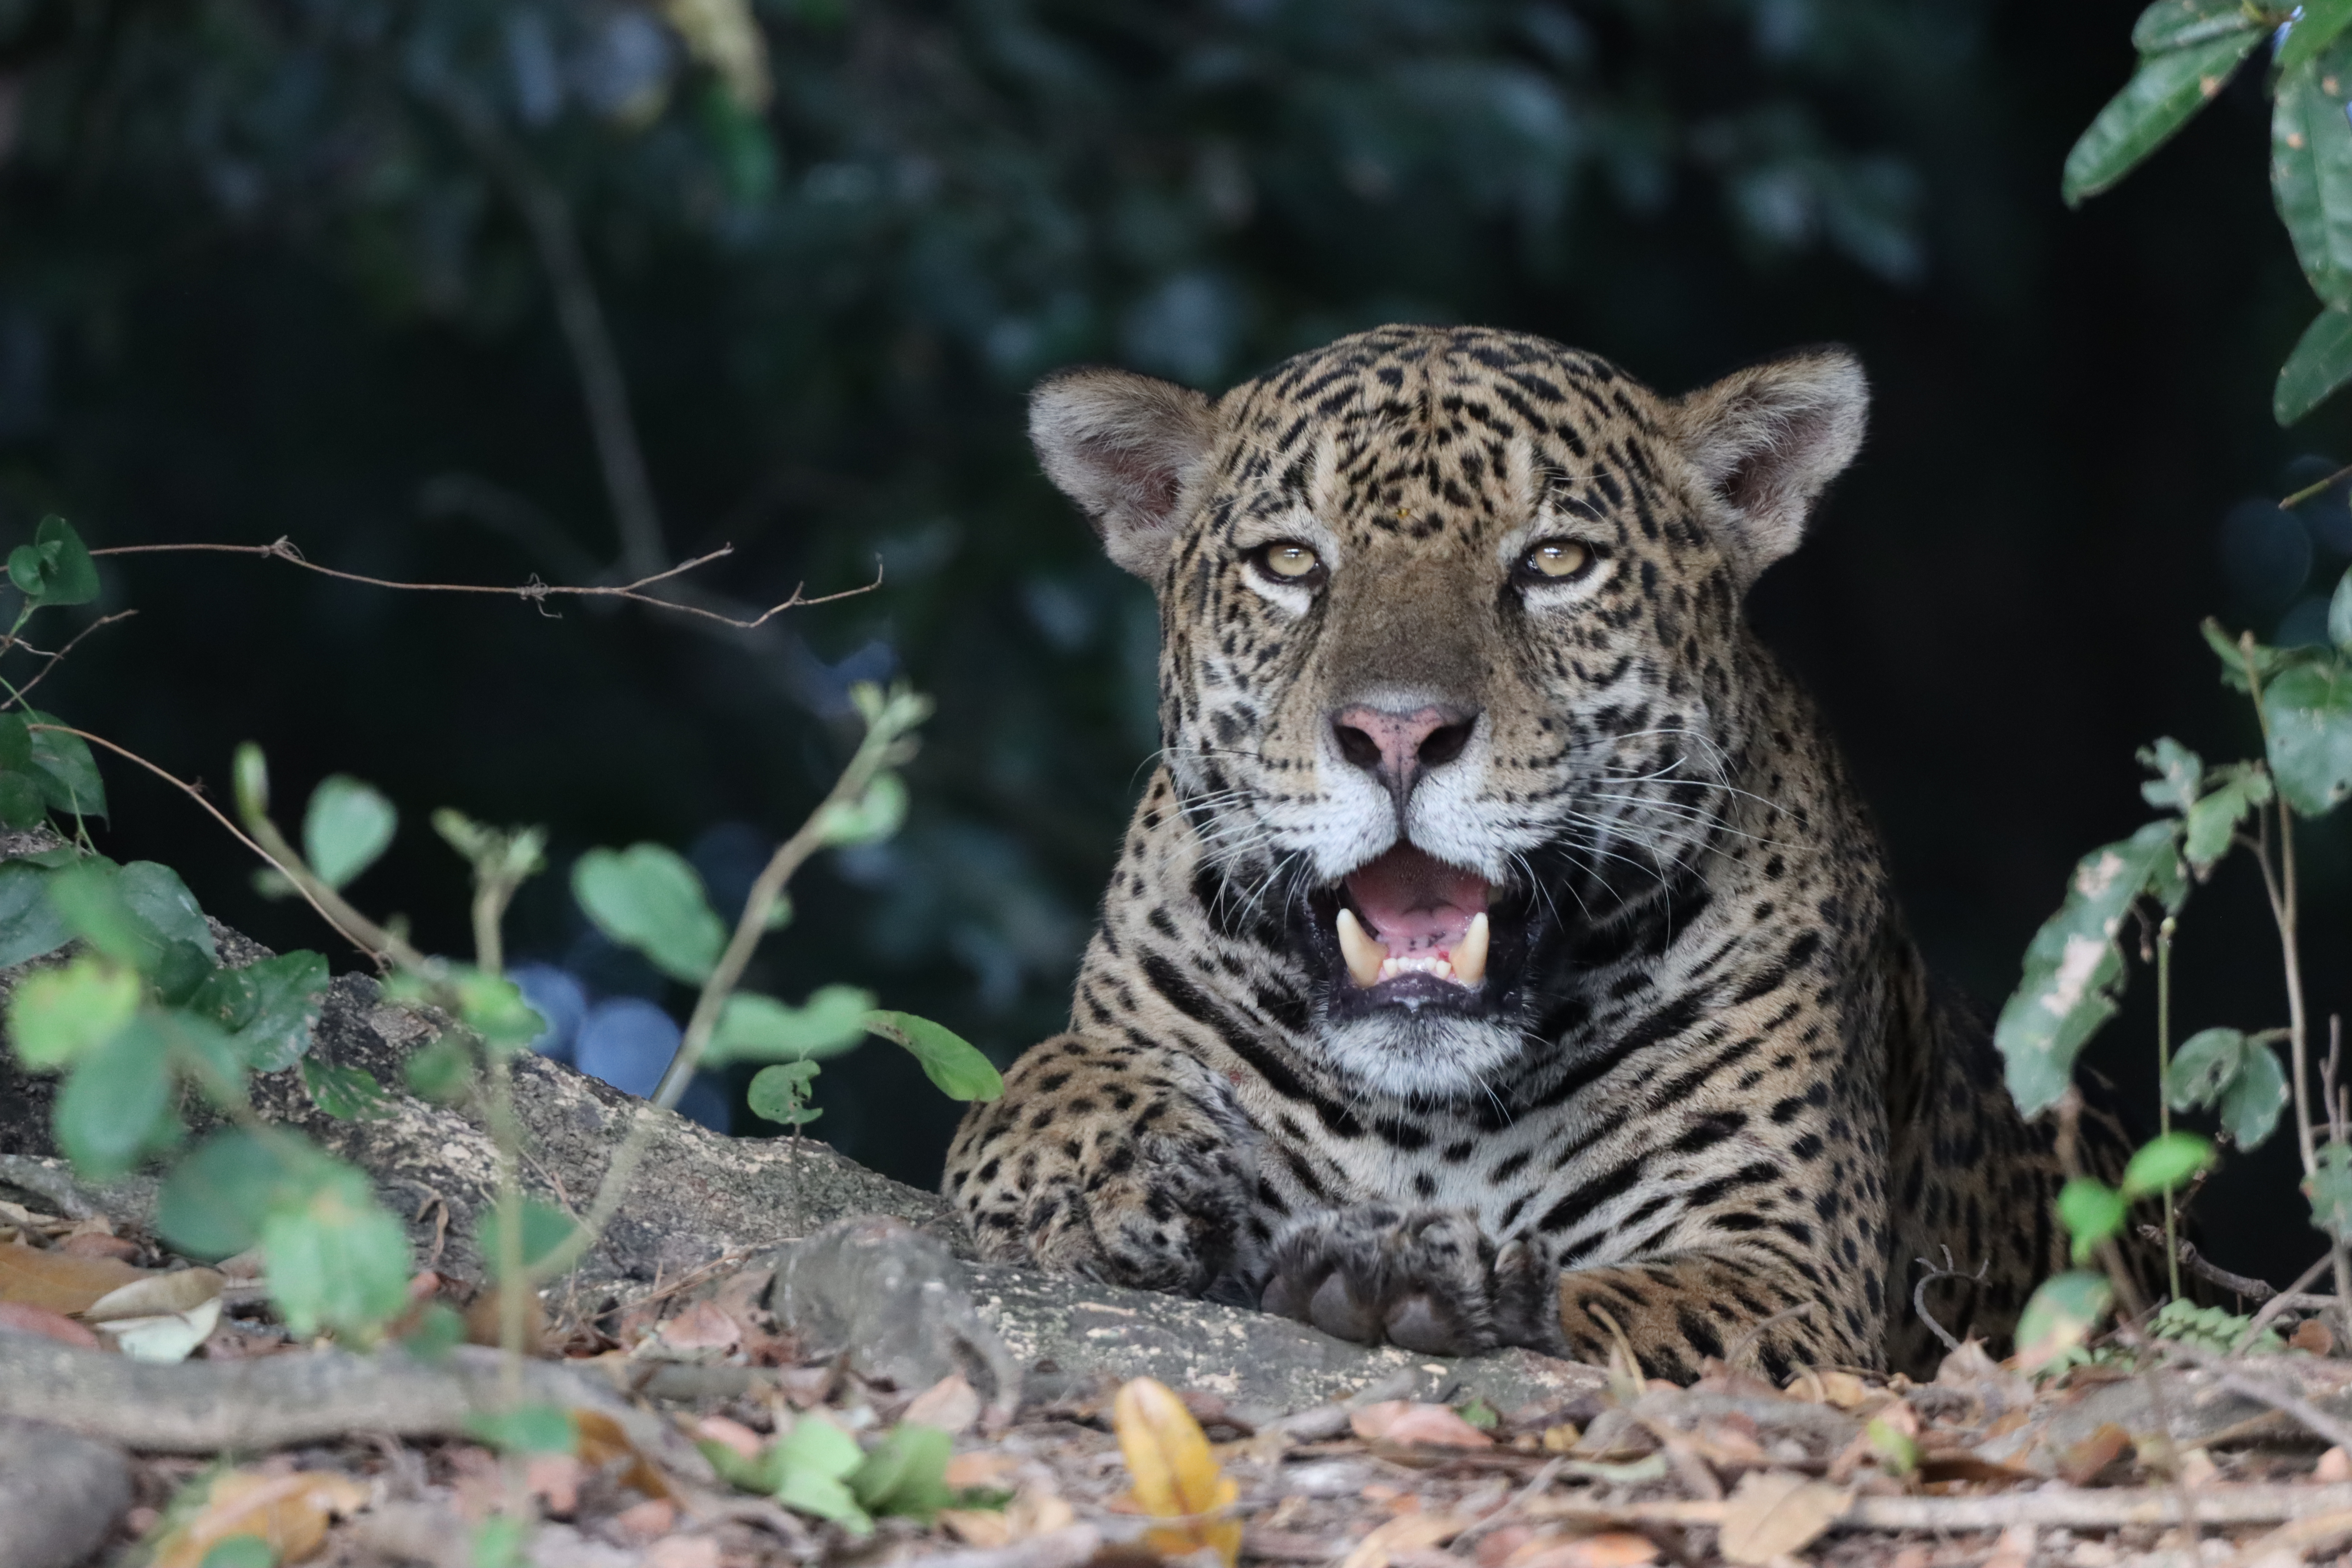
Jaguar: Bagua